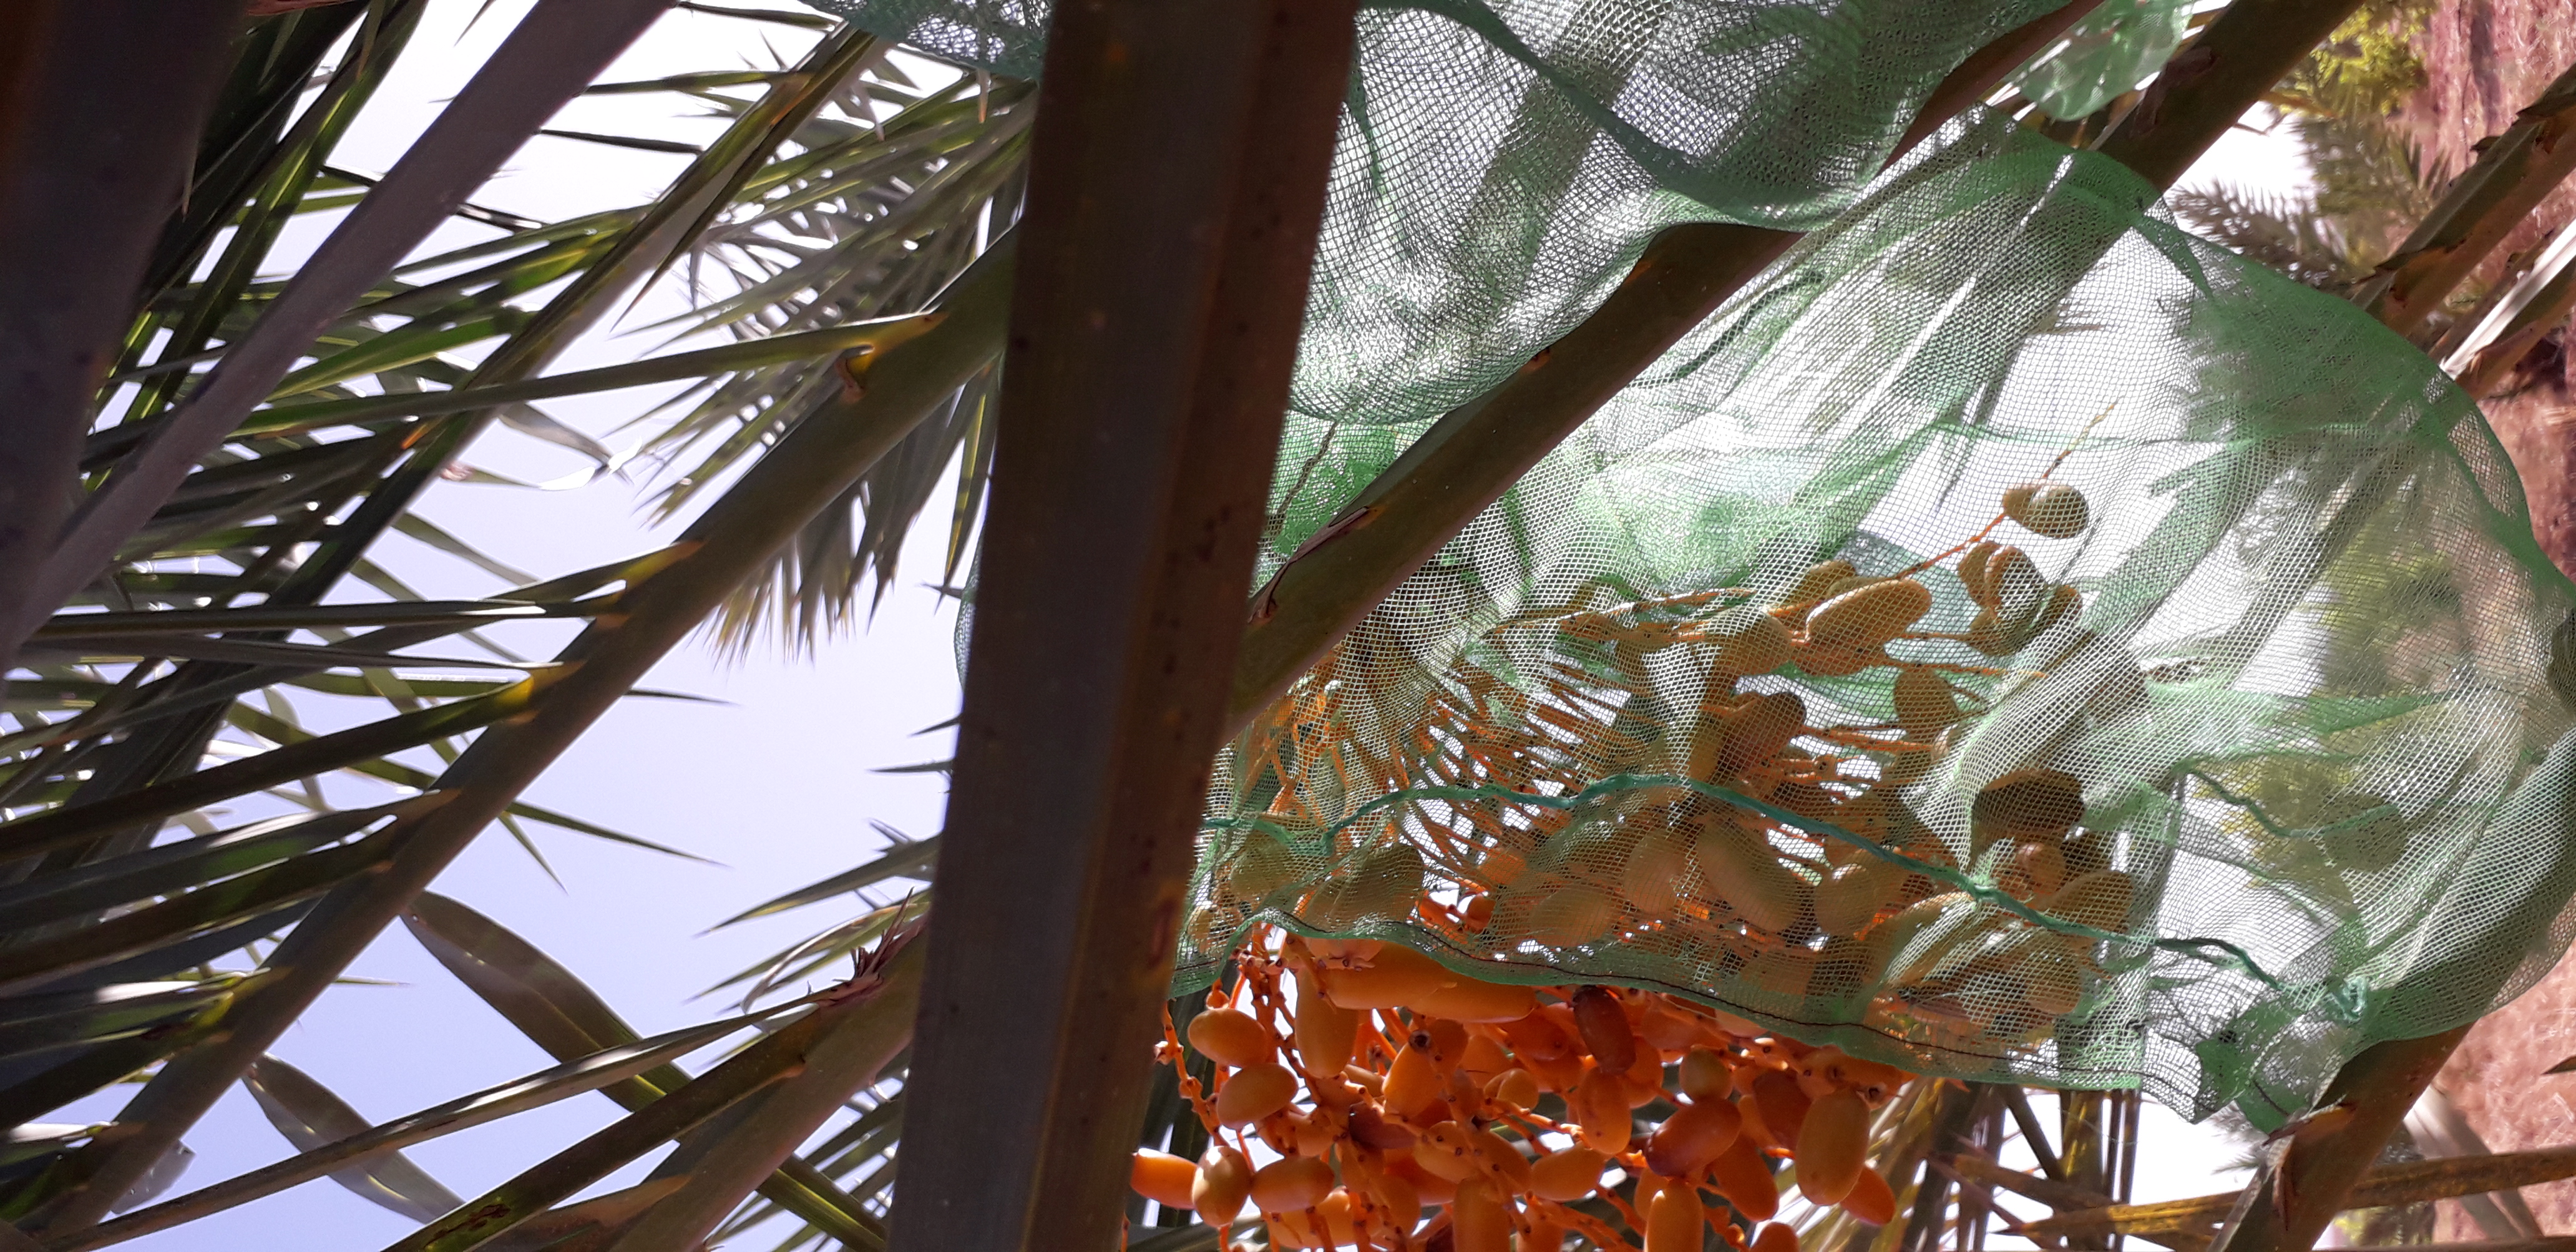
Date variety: kholt